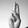
ASL letter: U